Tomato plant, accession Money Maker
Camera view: tilt-top (135 deg); turntable rotation: 330 degrees
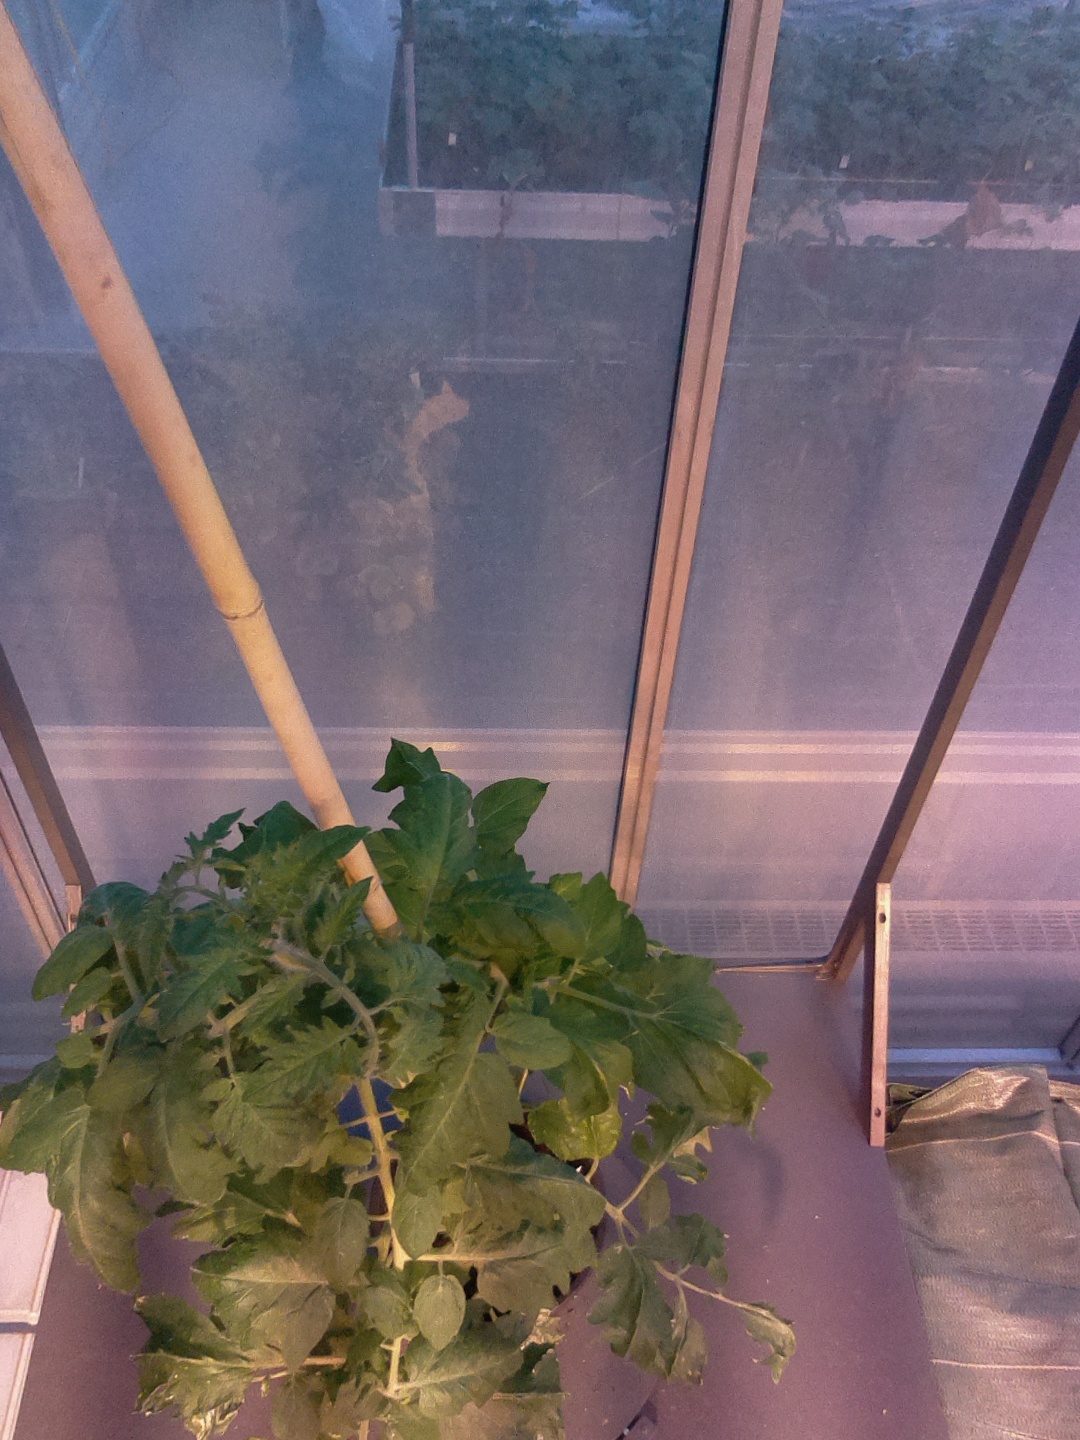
BBCH growth stage 61: 10%-20% of flowers open